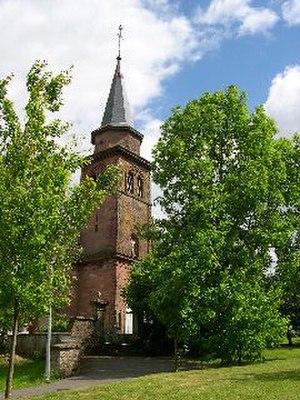
Village de Vauthiermont (Territoire de Belfort). L'église Saint-Antoine. Photo prise en mai 2004 par LP90 Licence GFDL LP90 mai 2004
Vauthiermont est une commune française située dans le département du Territoire de Belfort en région Bourgogne-Franche-Comté.